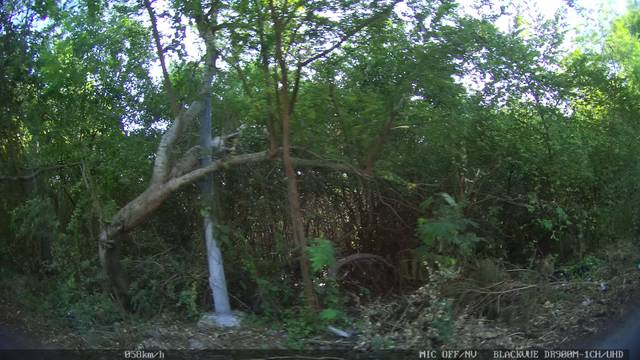
Region: Mexico
Coordinates: 21.196, -86.818